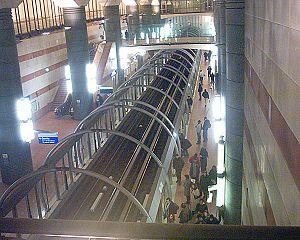
La ligne 14 du métro de Paris est l'une des seize lignes du réseau métropolitain de Paris. Elle relie la station Saint-Lazare à la station Olympiades en traversant le centre de Paris selon une diagonale nord-ouest / sud-est. La ligne est également connue sous son nom de projet : Meteor, rétroacronyme de « MÉTro Est-Ouest Rapide ».
Bibliothèque François-Mitterrand est une station de la ligne 14 du métro de Paris, située dans le 13ᵉ arrondissement de Paris.
La liste des stations du métro de Paris propose un aperçu des stations actuellement en service, fermées ou autres, du métro de Paris, en France. Le métro a ouvert en 1900 et comprend 302 stations et 383 points d'arrêt, depuis le 23 mars 2013. Les stations fermées ne sont pas comptées dans le total.